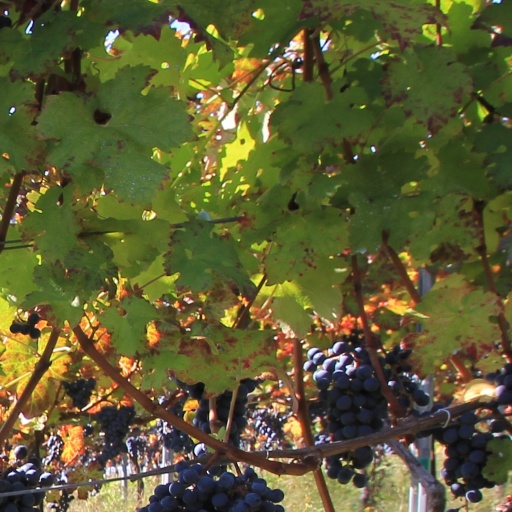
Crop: grape